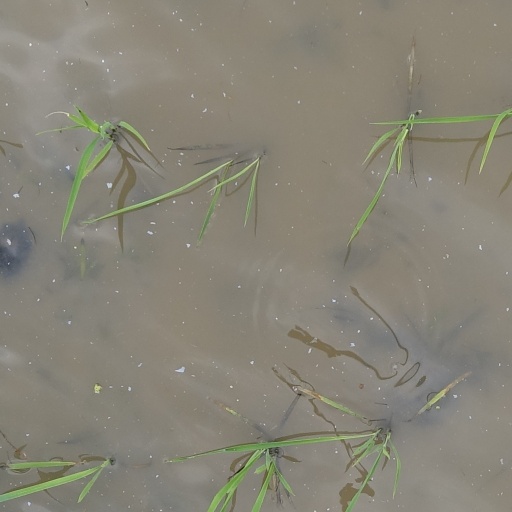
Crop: rice